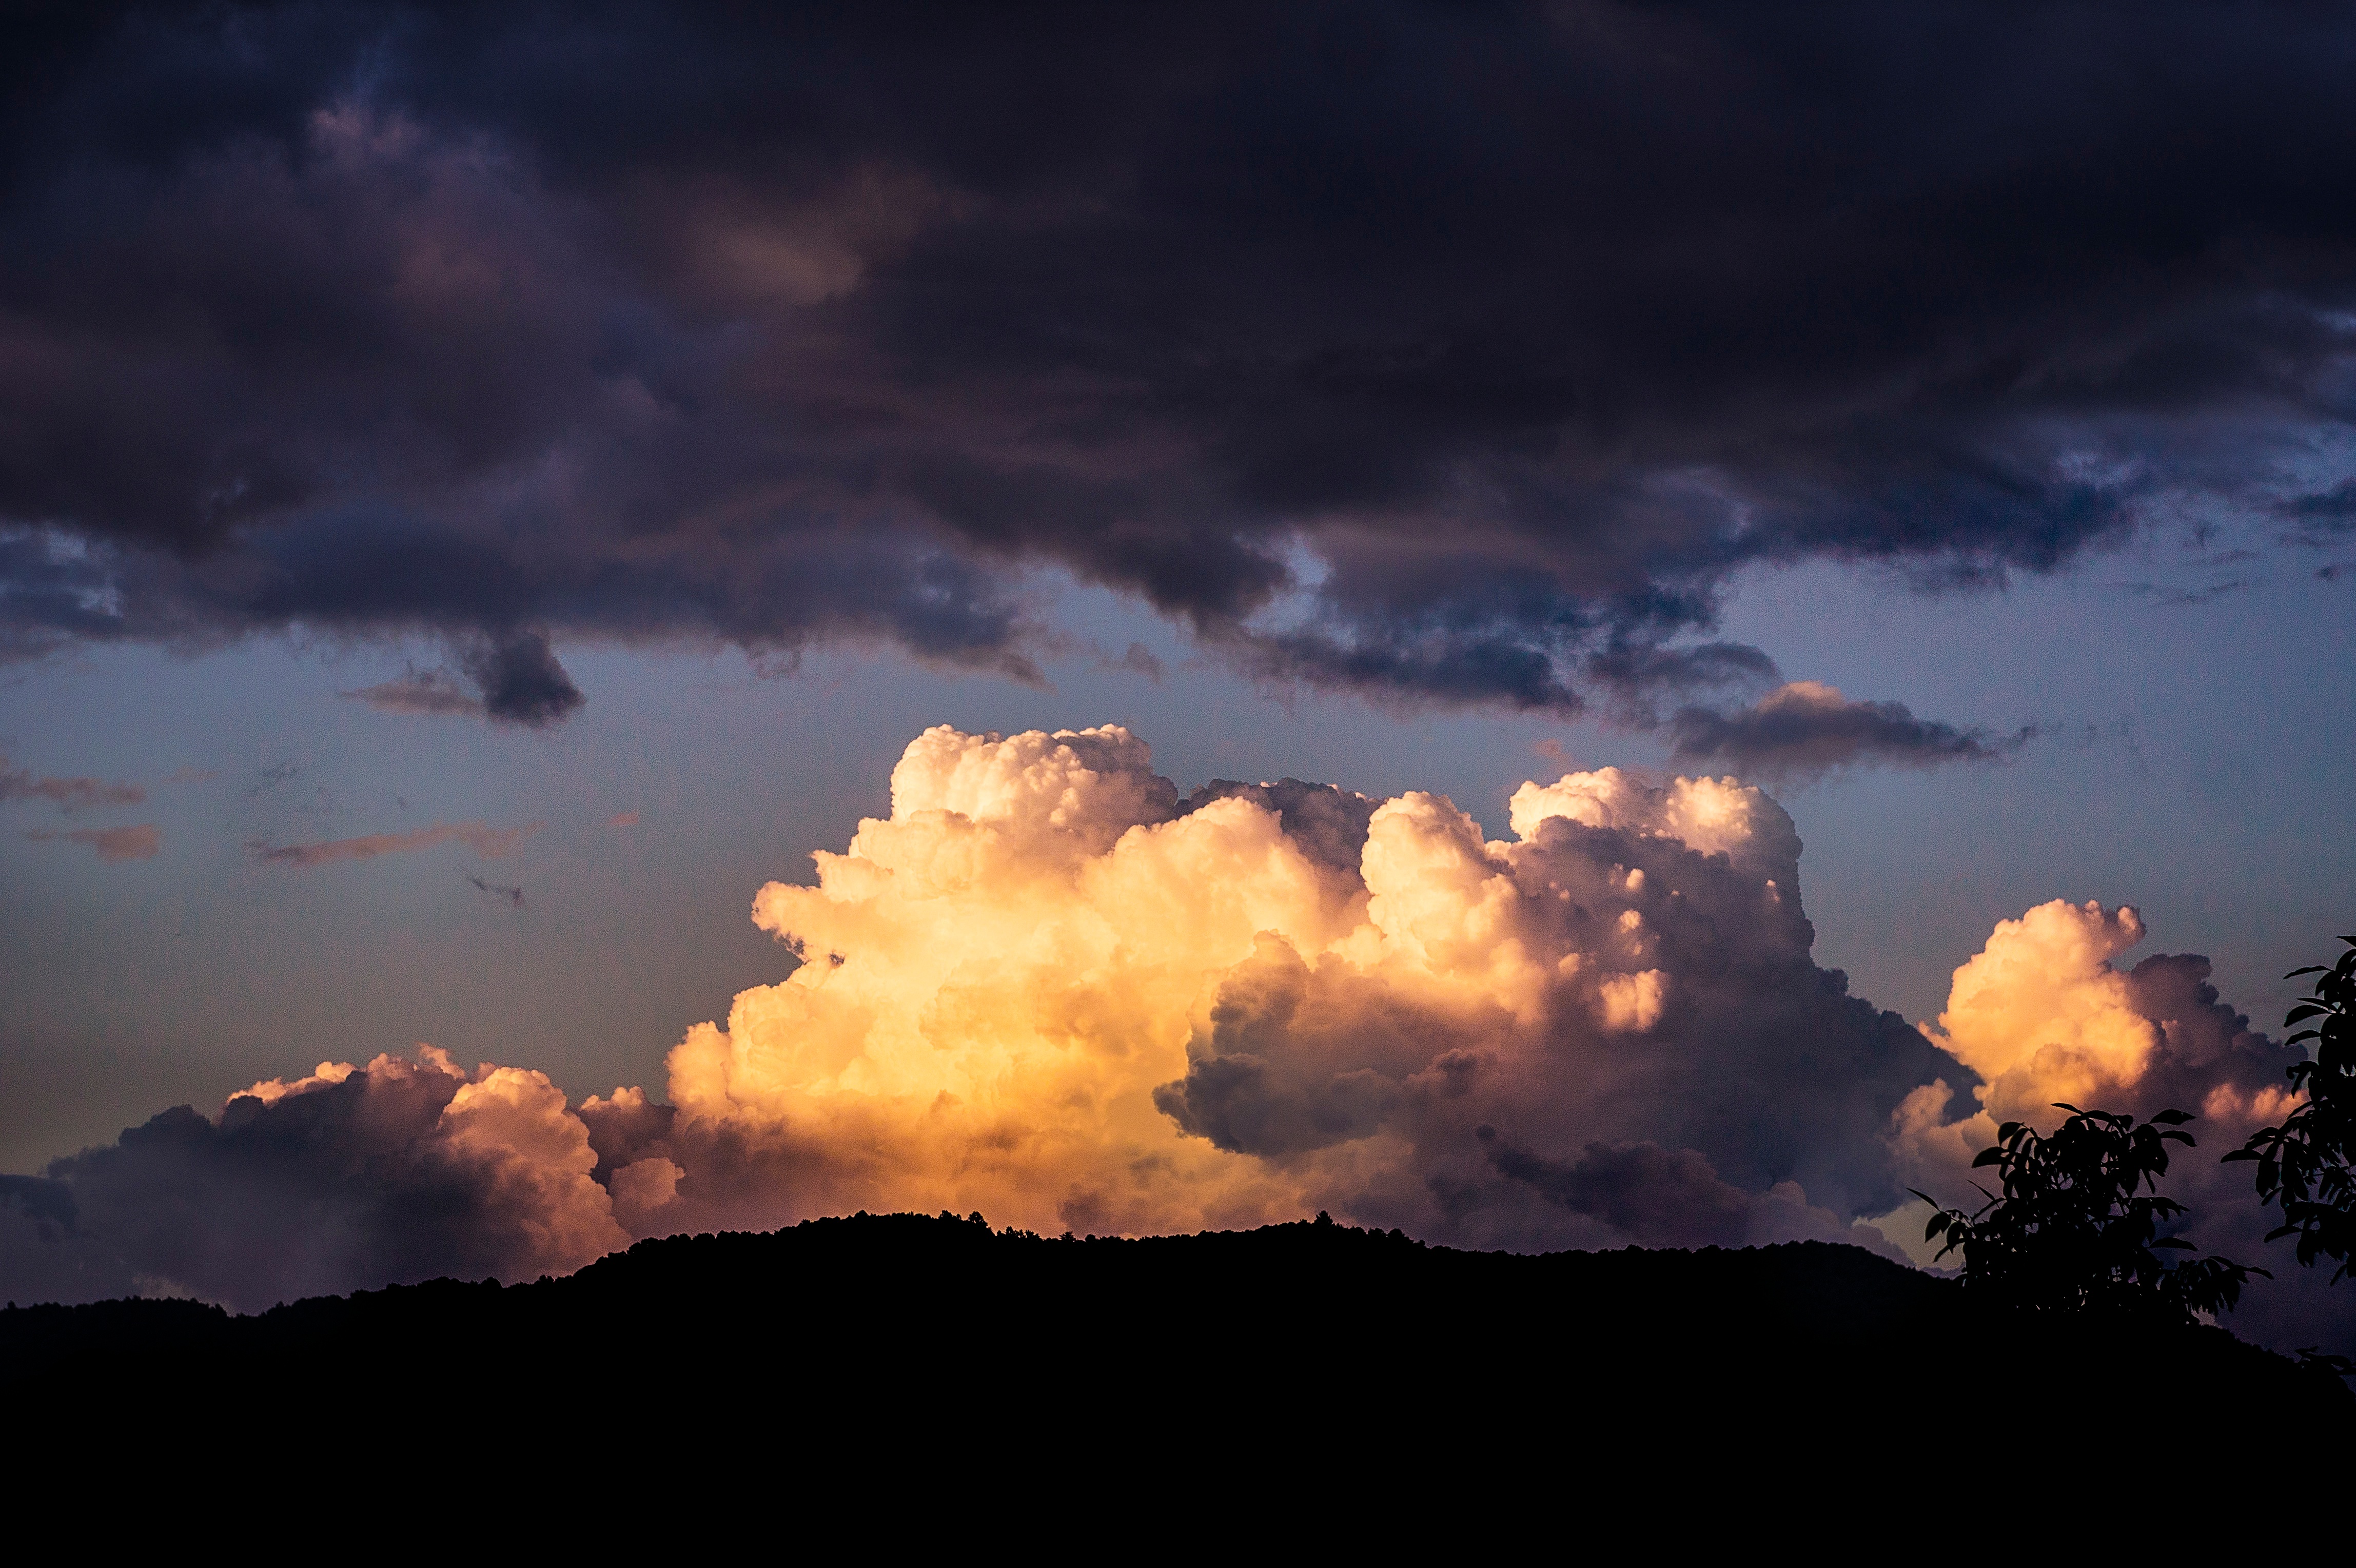
cloud, sky, sunrise, sunset, dawn, atmosphere, dusk, evening, weather, cumulus, thunderstorm, afterglow, meteorological phenomenon, red sky at morning